City of London Artillery

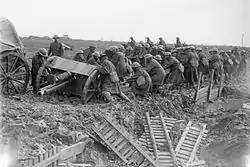
18-pounder being hauled out of mud at Ypres, October 1917.

Five days of intense bombardment were planned leading up to the attack, designated U,V, W, X and Y days, but the whole attack was delayed by two days, so there was seven days of bombardment culminating in Z Day on 1 July. The two additional days were used for Interdiction of enemy movement and repairs, to complete the wire-cutting and counter-battery tasks, and to deceive the enemy. The Southart Group found that by Y Day (28 June) the guns were showing signs of strain, with recoil springs having to be frequently replaced, and the extension to Y2 Day (30 June) made the situation worse. The division's batteries and observation posts (OPs) also suffered from German counter-battery fire.